James Merrill

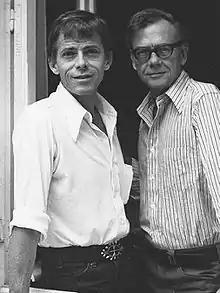
James Merrill and David Jackson in Athens, Greece, October 1973 (photo: Judith Moffett)

Merrill's partner of three decades was David Jackson, a writer and artist. Merrill and Jackson met in New York City after a performance of Merrill's play "The Bait" at the Comedy Club in 1953. (Poet Dylan Thomas and playwright Arthur Miller walked out of the performance.) Together, Jackson and Merrill moved to Stonington, Connecticut in 1955, purchasing a property at 107 Water Street (now the site of writer-in-residency program, the James Merrill House, which until 2024 was sponsored by the Stonington Village Improvement Association in Stonington Borough, and is now part of the James Merrill House Foundation). For most of two decades, the couple spent winters in Athens at their home at 44 Athinaion Efivon. Greek themes, locales, and characters occupy a prominent position in Merrill's writing. In 1979, Merrill and Jackson largely abandoned Greece and began spending part of each year at Jackson's home in Key West, Florida.